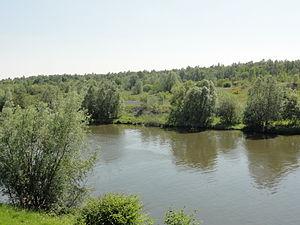
Terril n° 190 dit Pont du Sarteau, Fosse Sarteau de la Compagnie des mines d'Anzin, Fresnes-sur-Escaut, Nord, Nord-Pas-de-Calais, France.
La fosse du Sarteau de la Compagnie des mines d'Anzin est un ancien charbonnage du bassin minier du Nord-Pas-de-Calais, situé à Fresnes-sur-Escaut. Le puits d'extraction est commencé le 4 juin 1822 et extrait l'année suivante après sept mois de travaux. Le 8 août 1823 un puits d'épuisement est commencé, quatre jours plus tard, le puits d'extraction est noyé par une venue d'eau brutale. La fosse aura tout au long de sa carrière à subir les venues d'eau causées par la proximité de l'Escaut. La fosse est arrêtée en 1860. Le puits d'épuisement est abandonné, mais le puits d'extraction est conservé pour l'aérage des travaux de la fosse d'Outre Wez jusqu'en 1867. Le puits d'épuisement est comblé en 1883, mais sa tour en briques n'a jamais été détruite.
Dans le bassin minier du Nord-Pas-de-Calais, 339 terrils sont recensés. En 1969, les Houillères leur ont attribué un numéro individuel, pour les référencer, et les exploiter. Ils sont numérotés d'ouest en est, du nᵒ 1 au 202. Une liste complémentaire a été créée dans les années 1970. Les sites y sont numérotés de 203 à 260, sans logique spécifique, chaque numéro ayant été attribué en fonction des sites susceptibles d'être exploités. Certains sites étant composés de plusieurs terrils annexes ou satellites, une lettre suit le numéro.